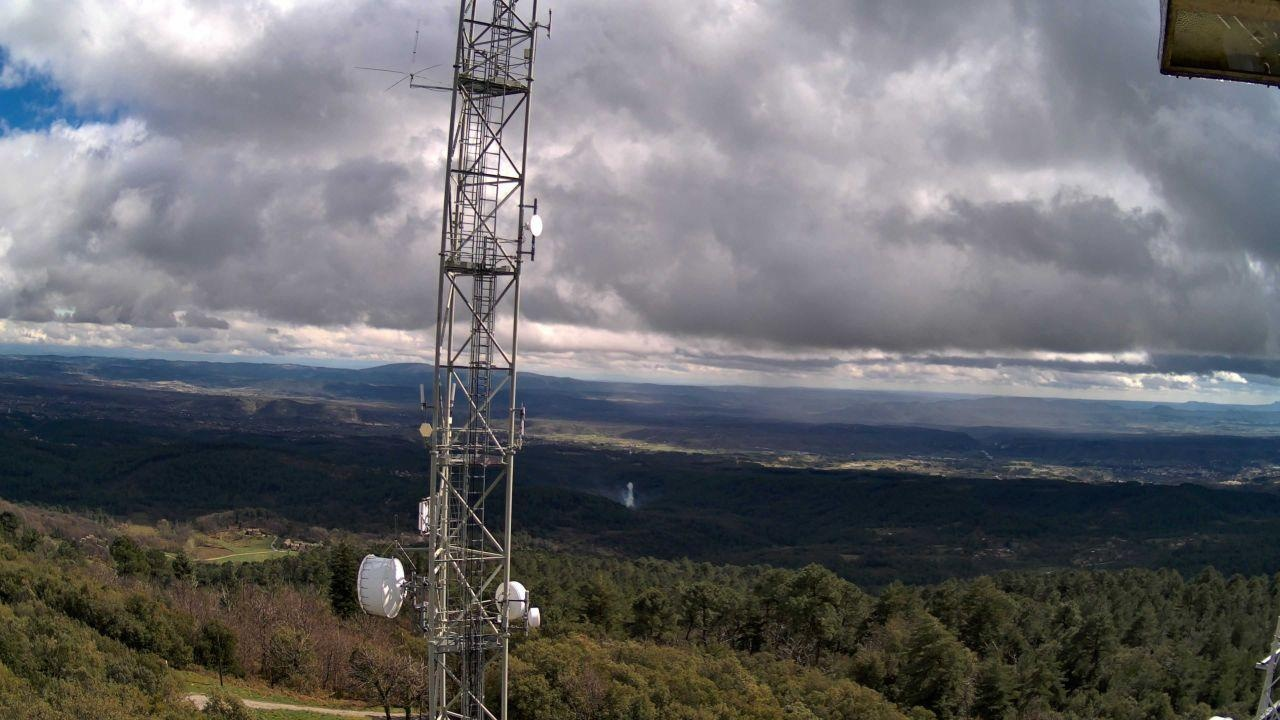
Fire: no
Smoke: yes